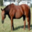
Label: horse